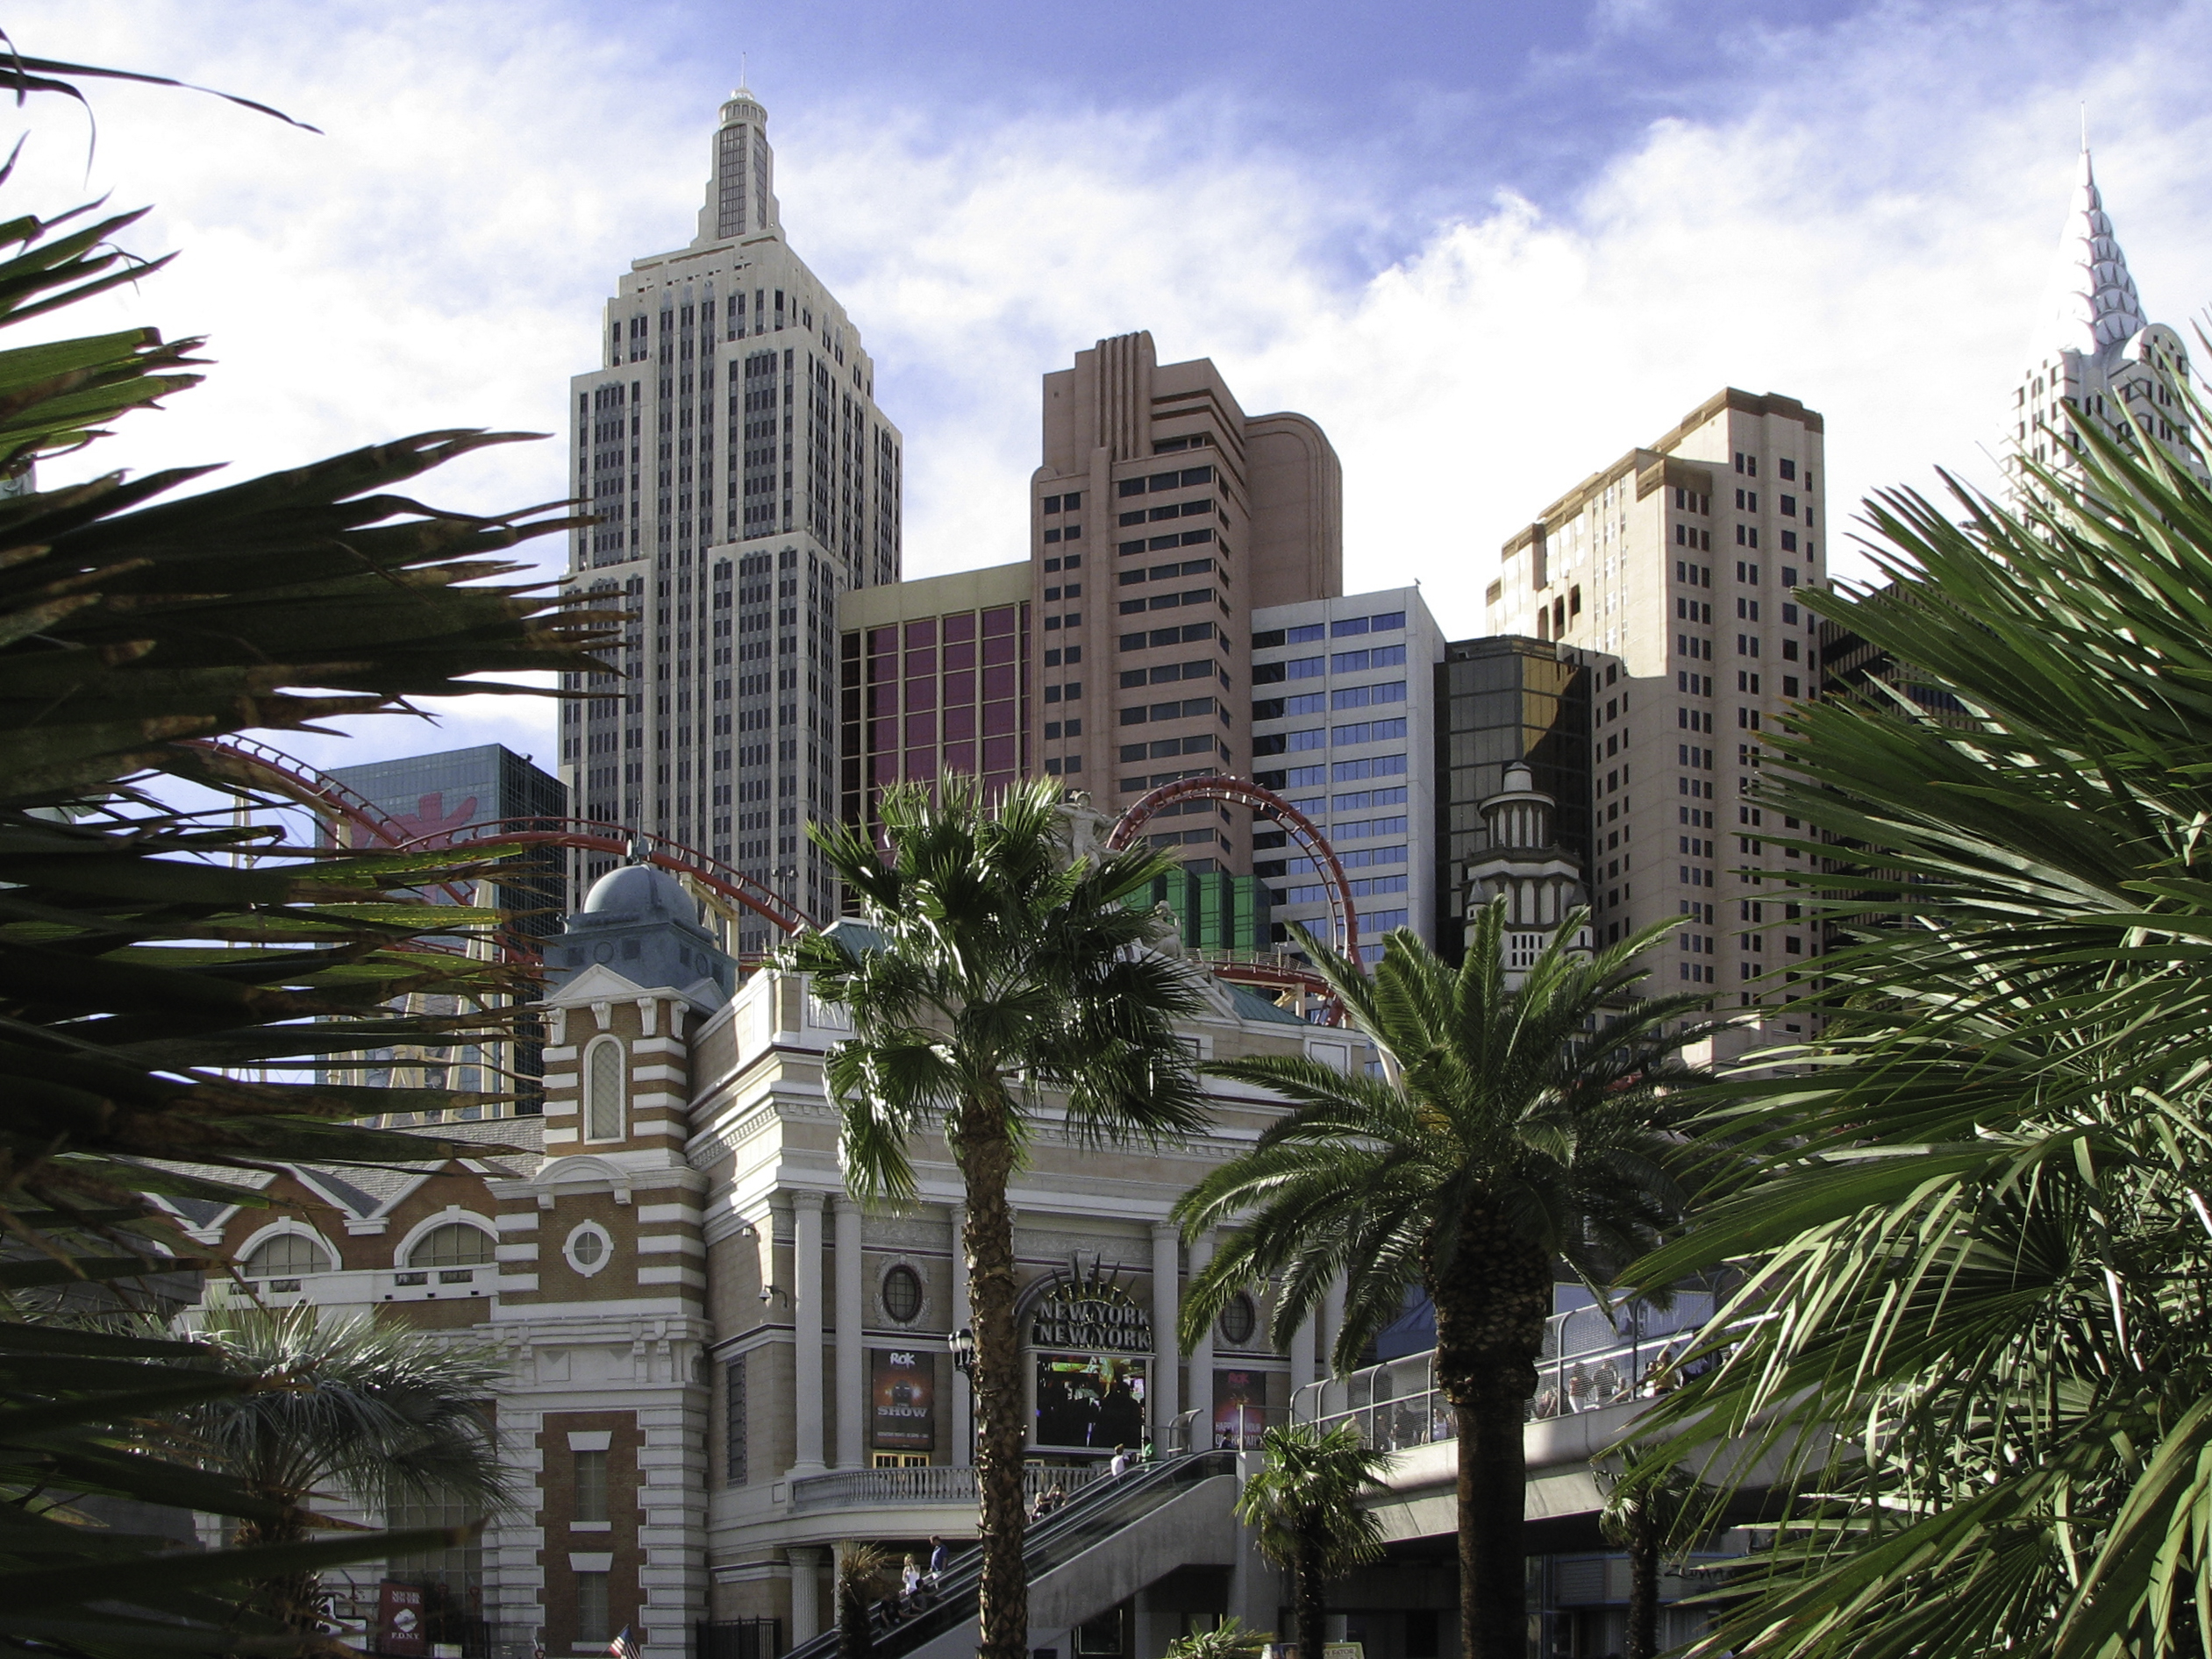
new york, vegas, metropolitan area, urban area, skyscraper, city, daytime, human settlement, landmark, building, metropolis, cityscape, tower block, architecture, tree, condominium, palm tree, downtown, mixed use, sky, skyline, real estate, commercial building, plant, tower, arecales, neighbourhood, attalea speciosa, urban design, hotel, apartment, world, tourism, tropics, residential area